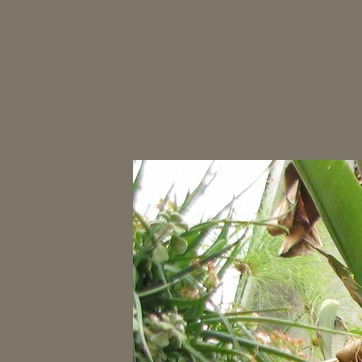
Material: sky